Røa

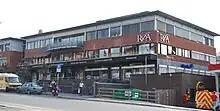
Røa shopping centre

Røa is a neighbourhood and a former administrative borough of the city of Oslo, Norway. In 2004 the borough of Røa was merged with neighbouring Vinderen to become Vestre Aker borough.